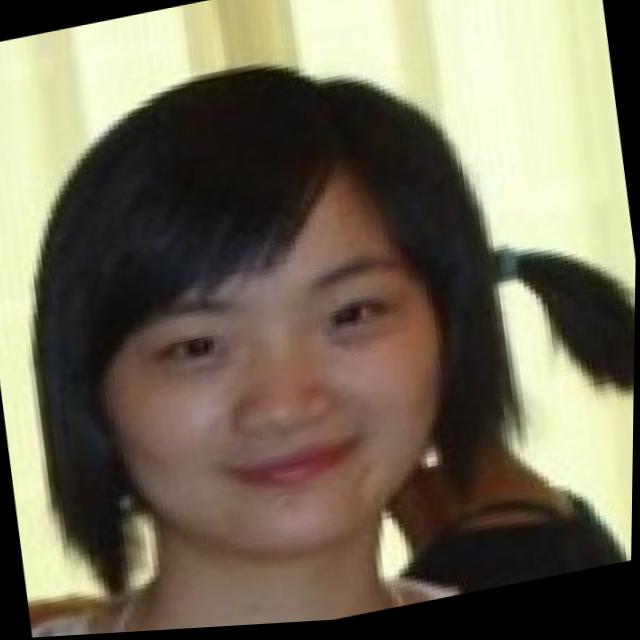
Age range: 13-20